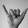
ASL letter: Y